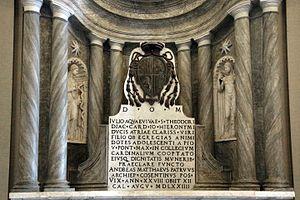
Giulio Acquaviva d'Aragona, né à Naples en 1546 et mort à Rome le 21 juillet 1574, est un cardinal italien.